Augustine Brohan

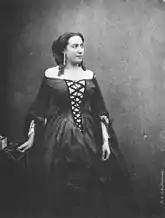

The eldest daughter of Augustine Susanne Brohan and the sister of Émilie Madeleine Brohan, she was admitted to the Conservatoire when very young, twice taking the second prize for comedy.